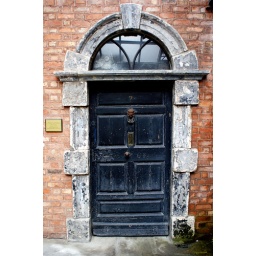
The door of Leopold Bloom's house as described in the Ulysses